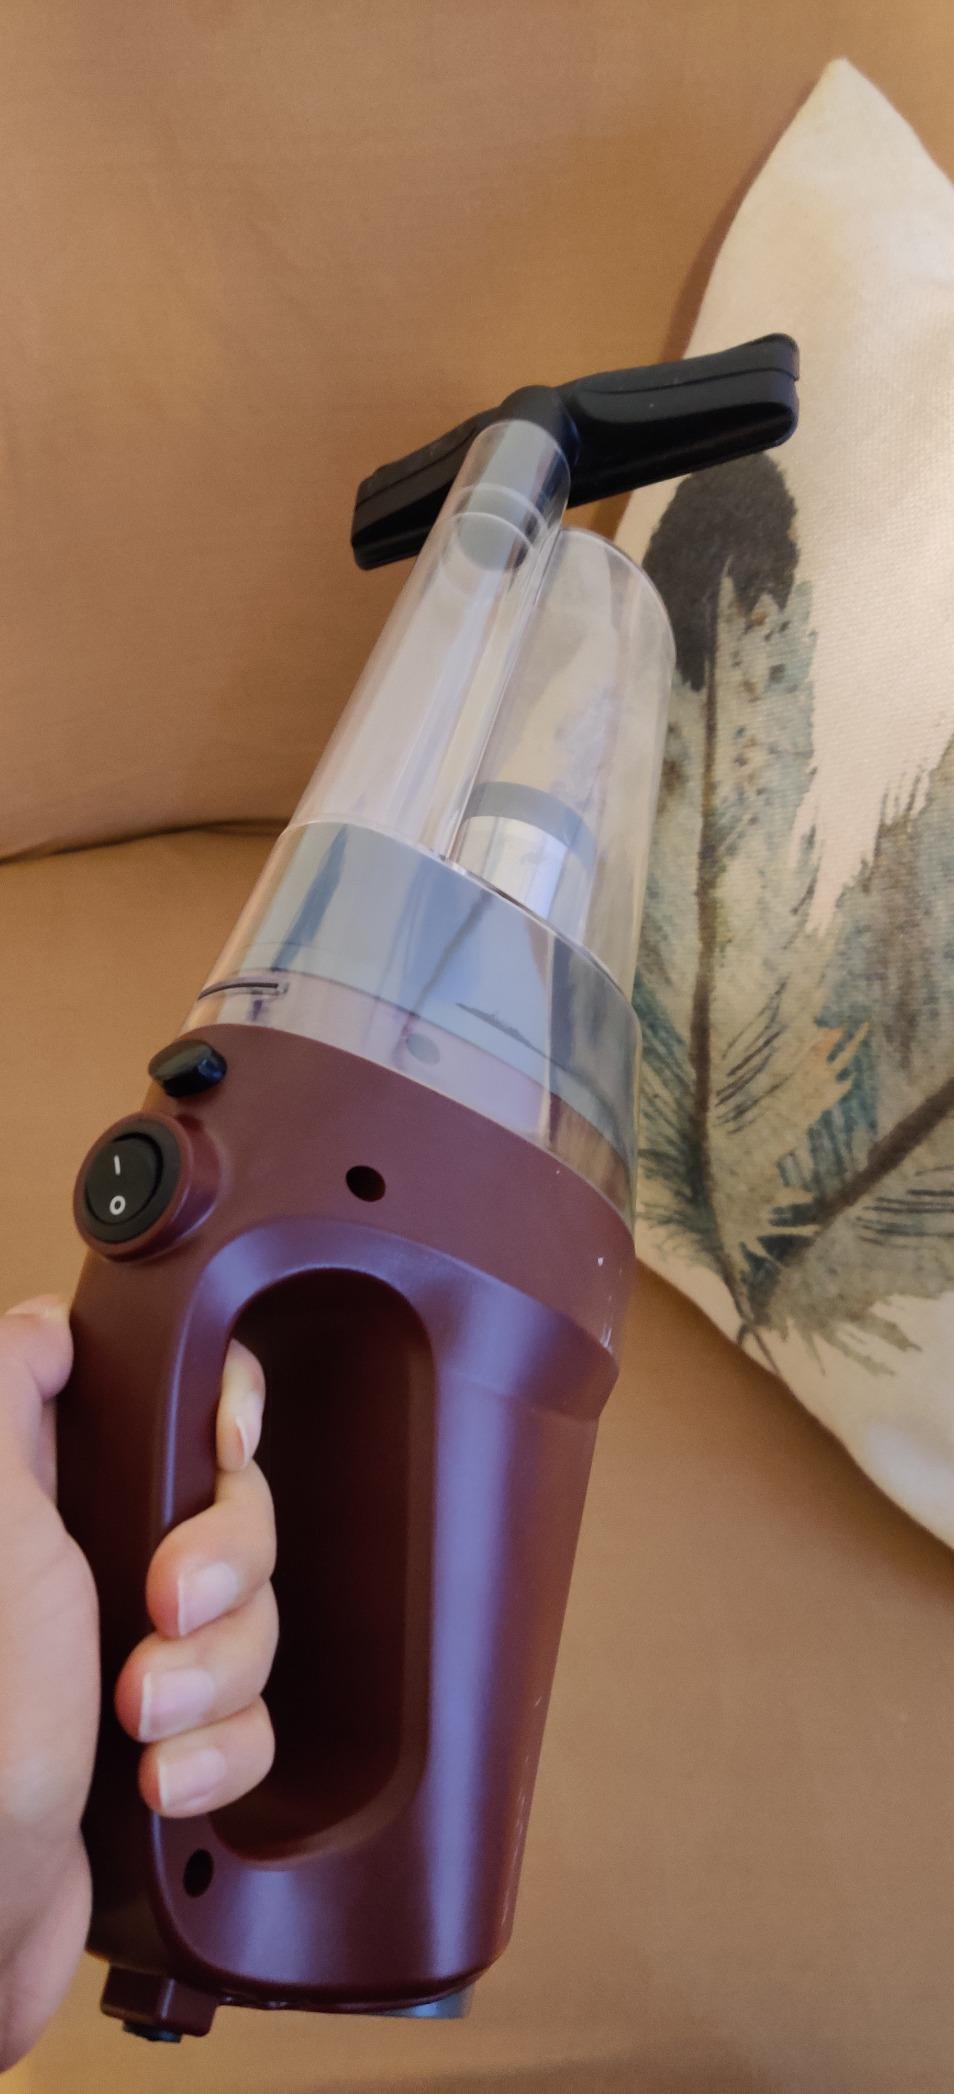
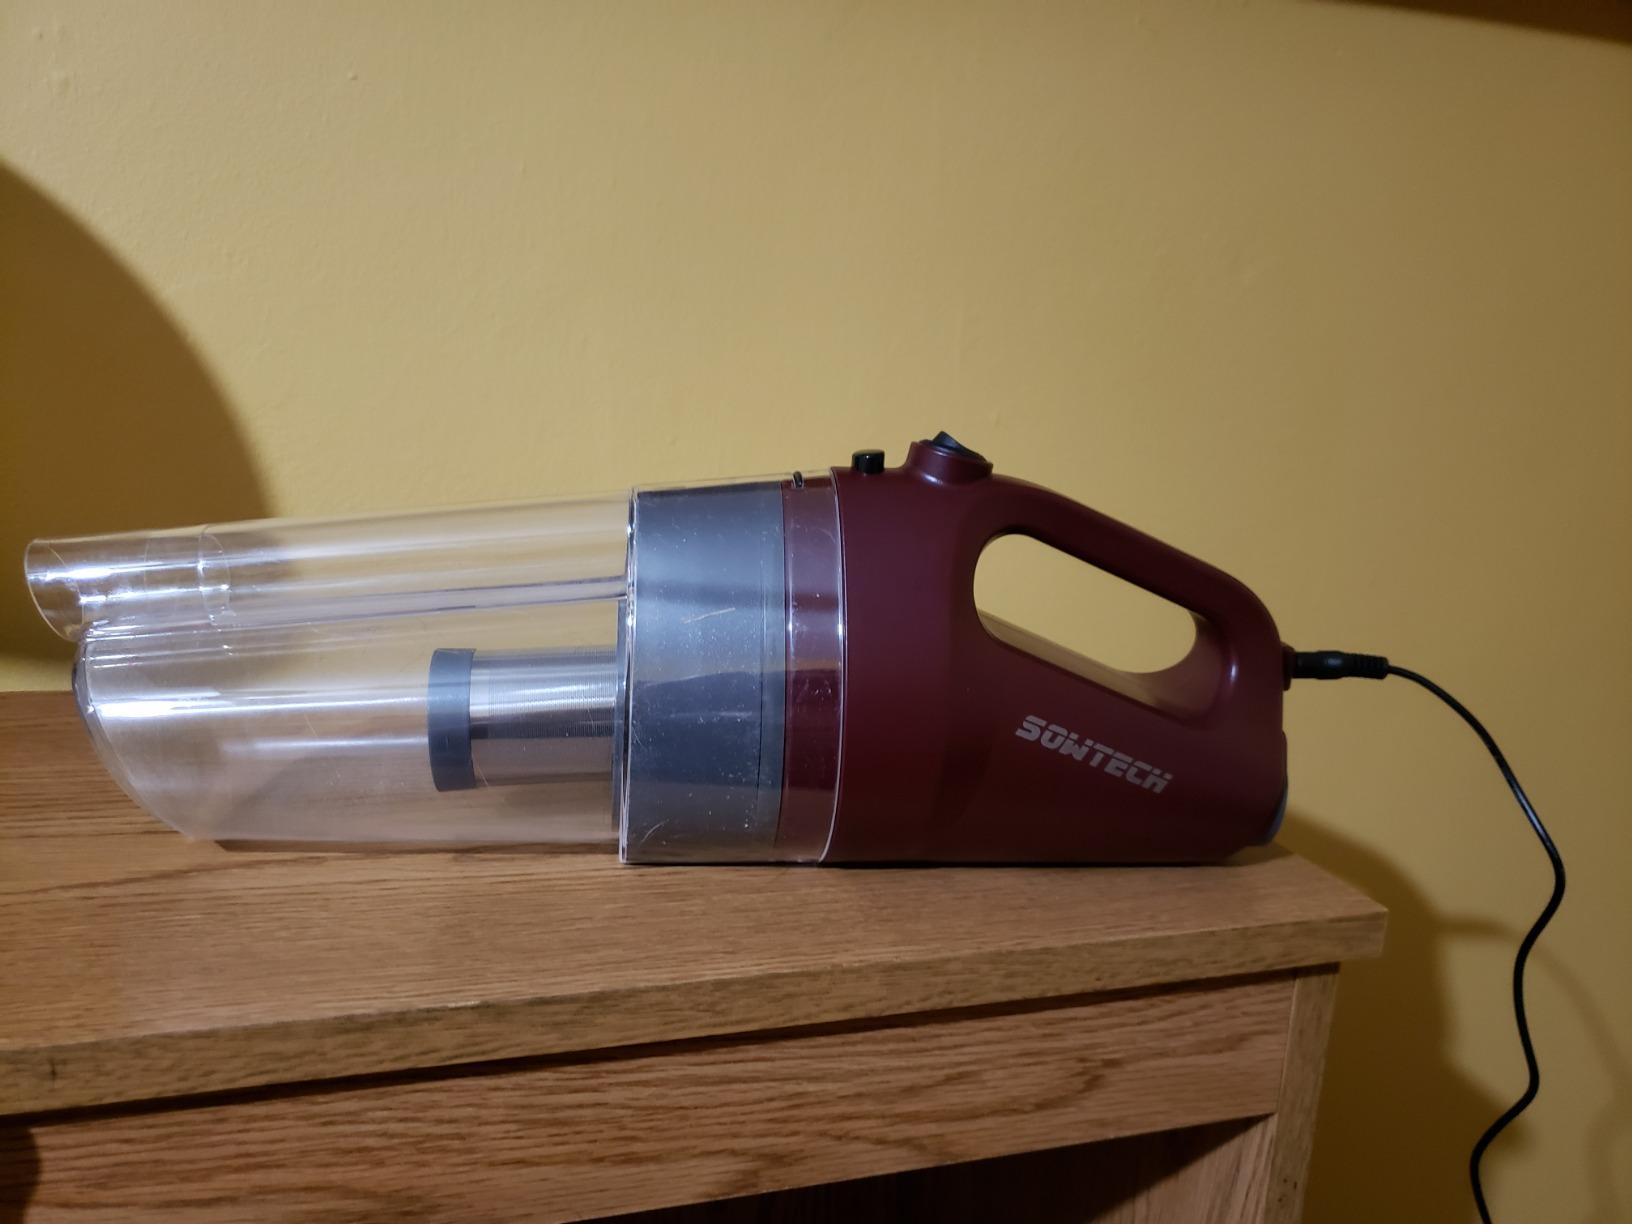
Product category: items_vacuum
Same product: yes